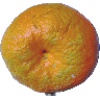
Label: Mandarine 1